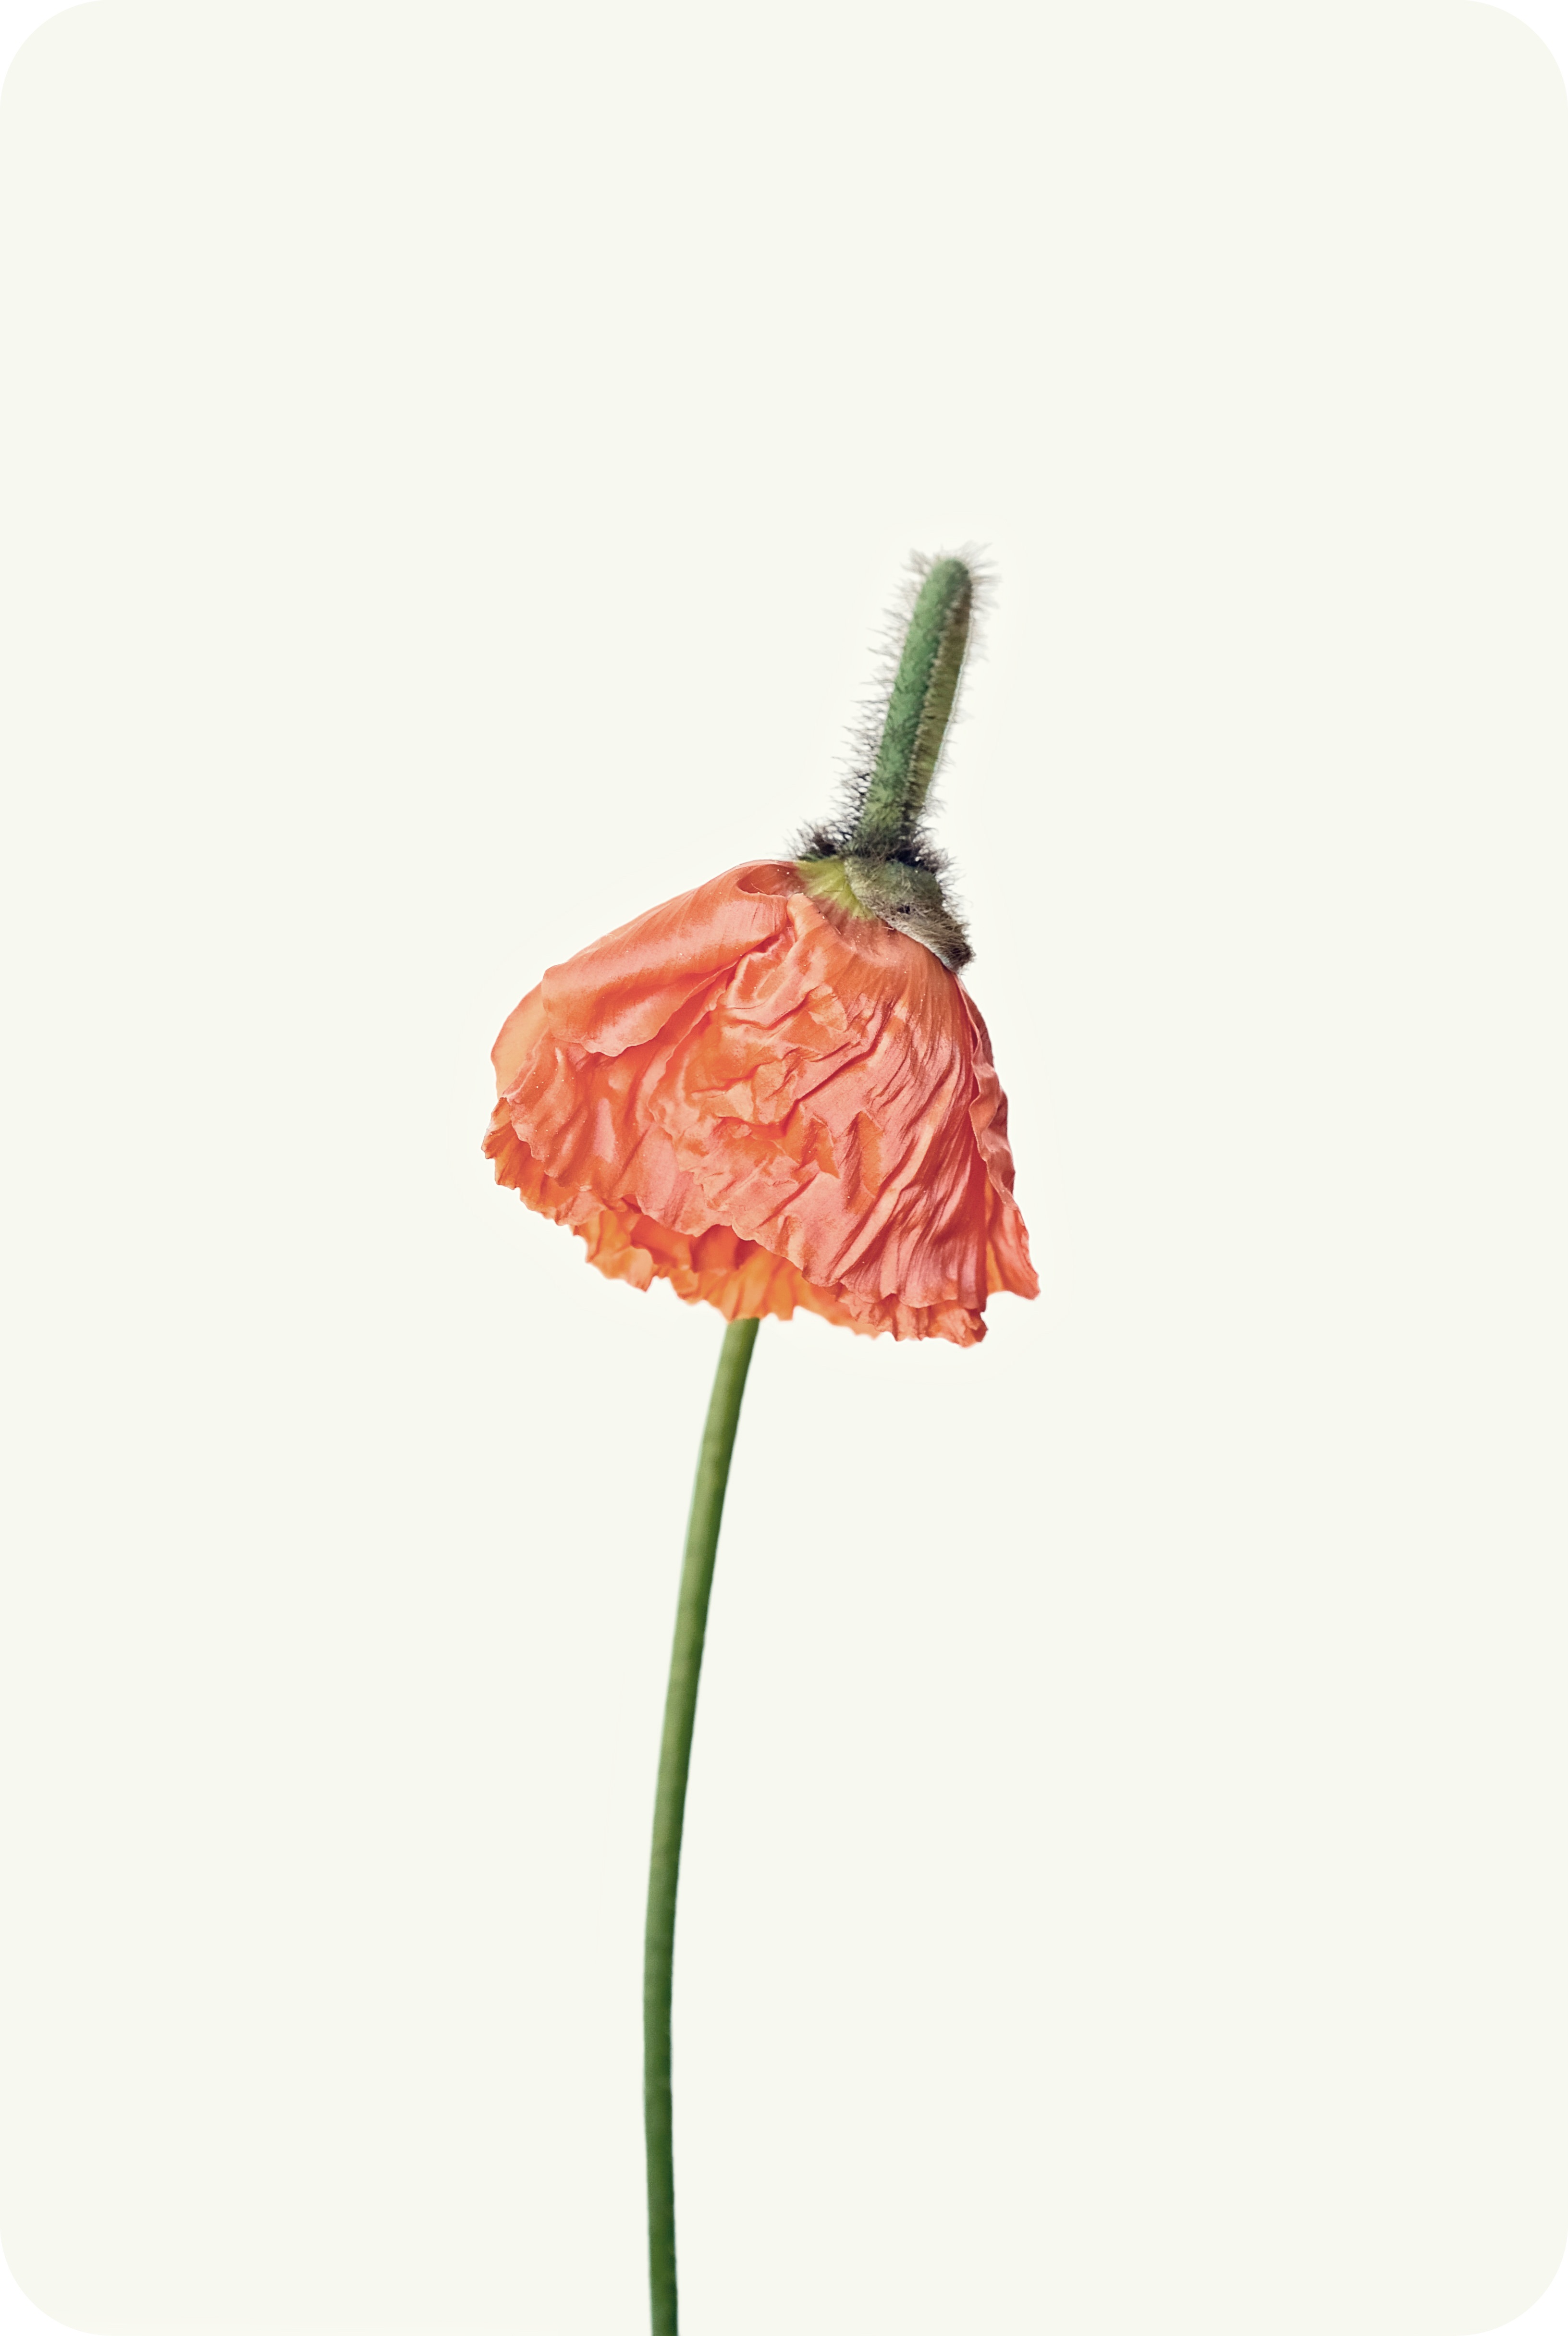
blossom, plant, leaf, flower, petal, bloom, orange, flora, product, organ, poppy, flowering plant, land plant, poppy family